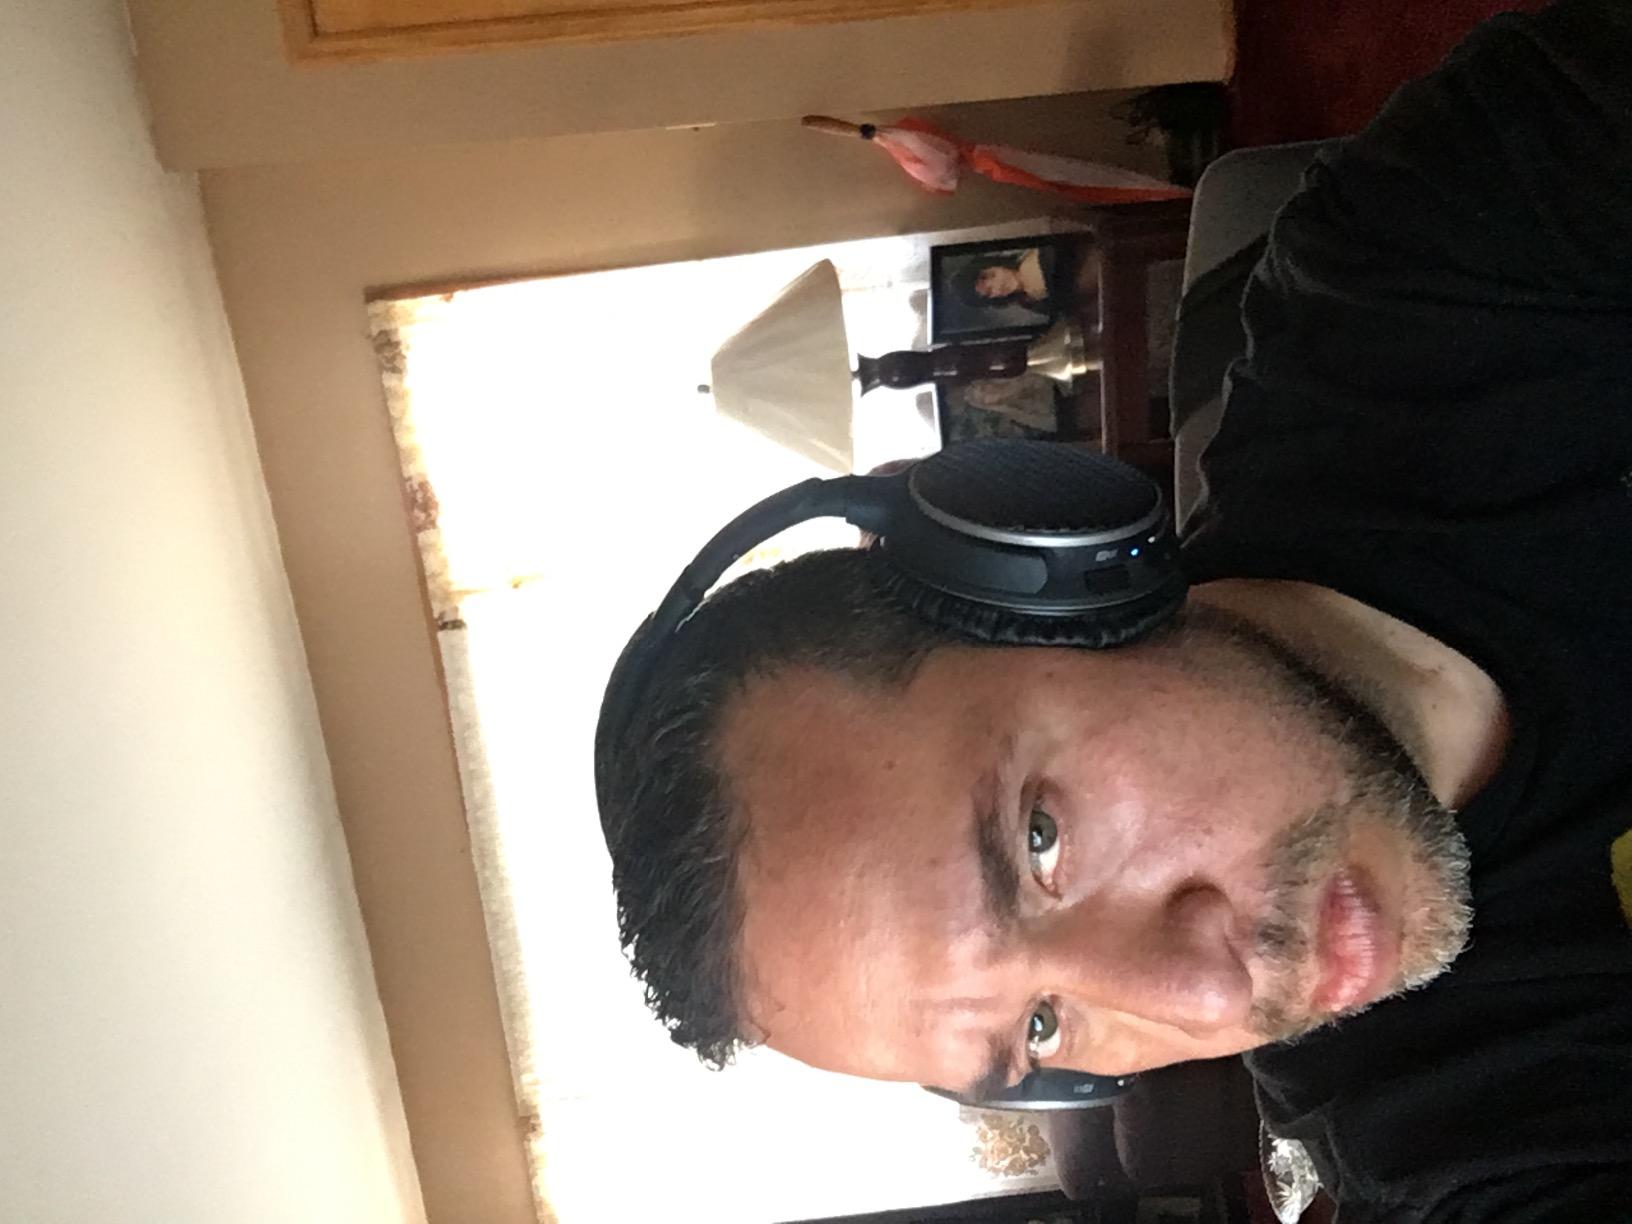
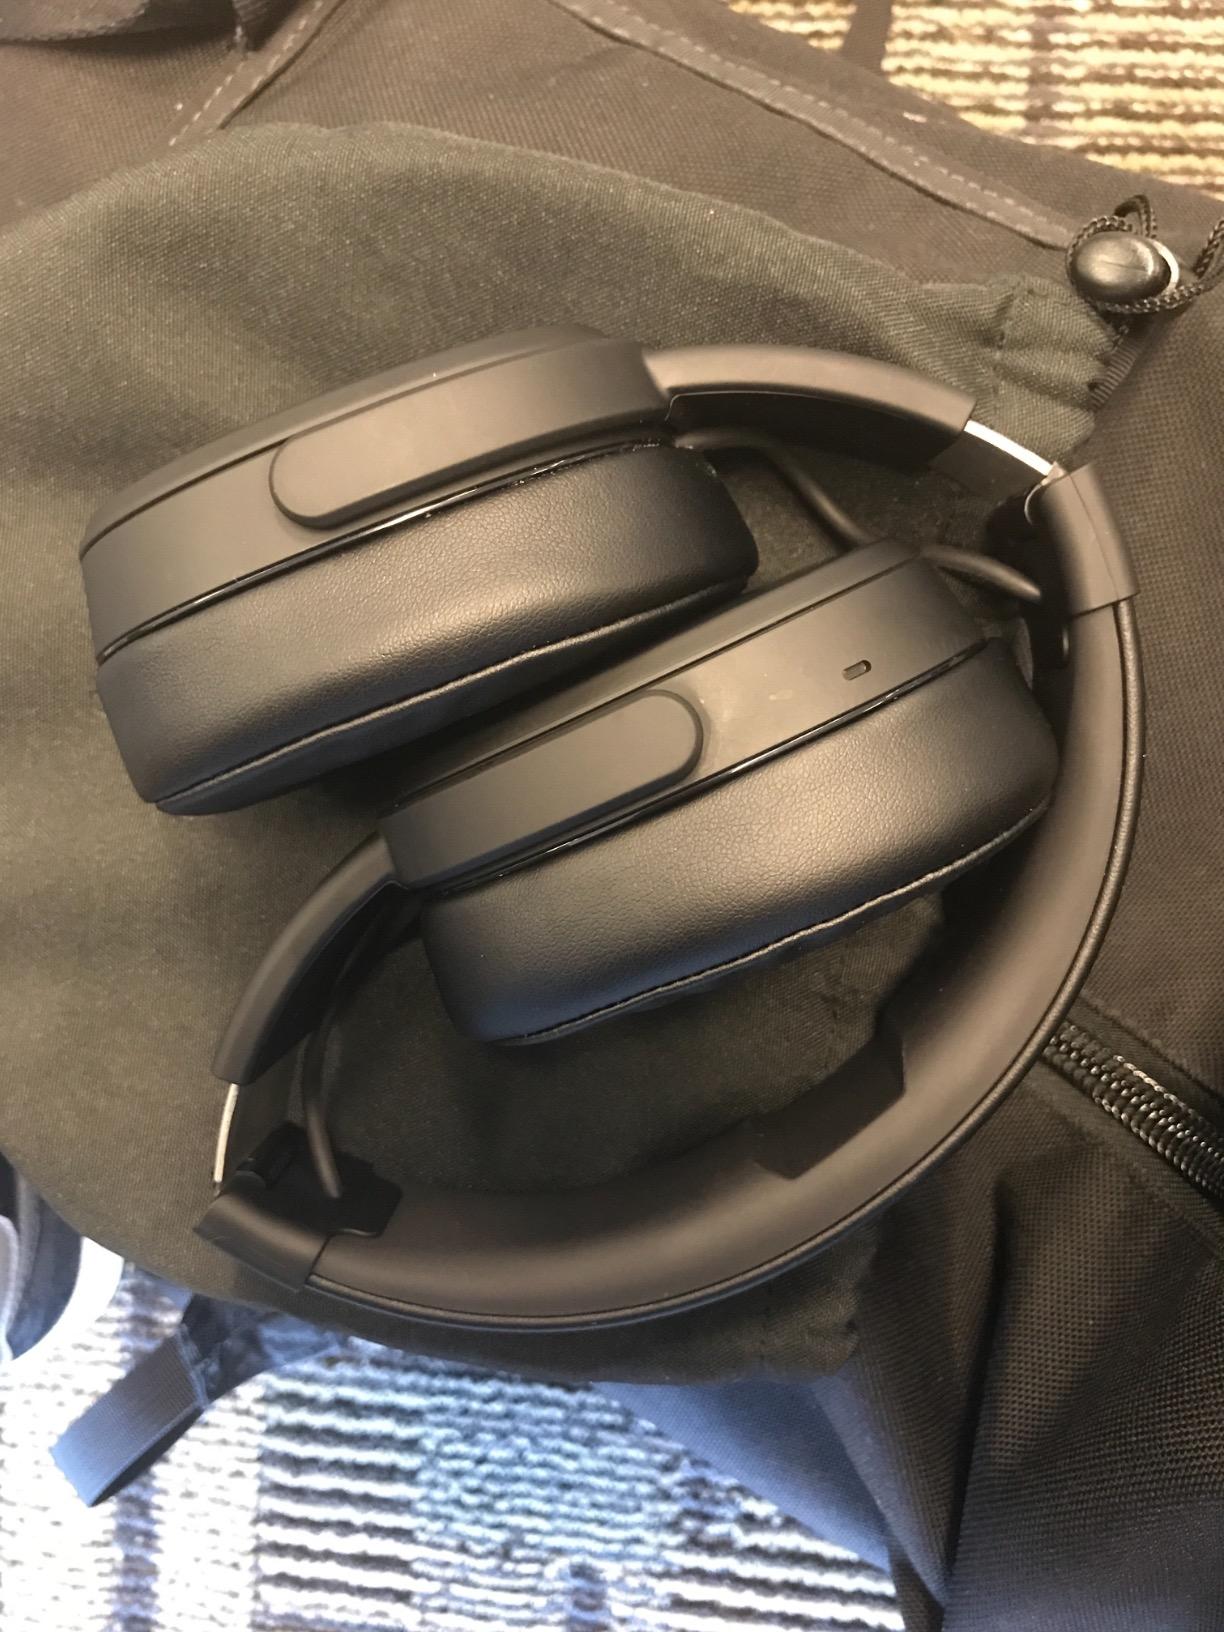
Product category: headphones
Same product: no